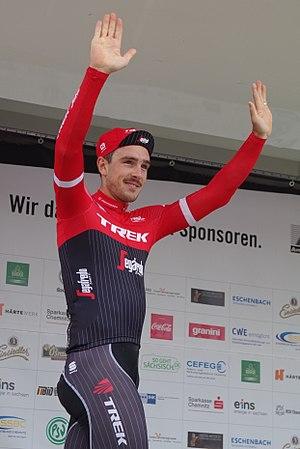
Johan Degenkolb, dit John Degenkolb, est un coureur cycliste allemand né le 7 janvier 1989 à Gera. Il est membre de l'équipe Lotto-Soudal. Spécialiste du sprint et des courses d'un jour, il est vice-champion du monde sur route espoirs en 2010 et vainqueur de l'UCI Europe Tour en 2012. Il compte à son palmarès les quatre plus grandes classiques pour sprinteurs : Vattenfall Cyclassics 2013, Paris-Tours 2013, Gand-Wevelgem 2014 et Milan-San Remo 2015. Il a également remporté Paris-Roubaix en 2015 après avoir terminé deuxième l'édition précédente. Sur les grands tours, il a remporté dix étapes du Tour d'Espagne, une du Tour d'Italie, et une du Tour de France ainsi que le classement par points du Tour d'Espagne 2014.